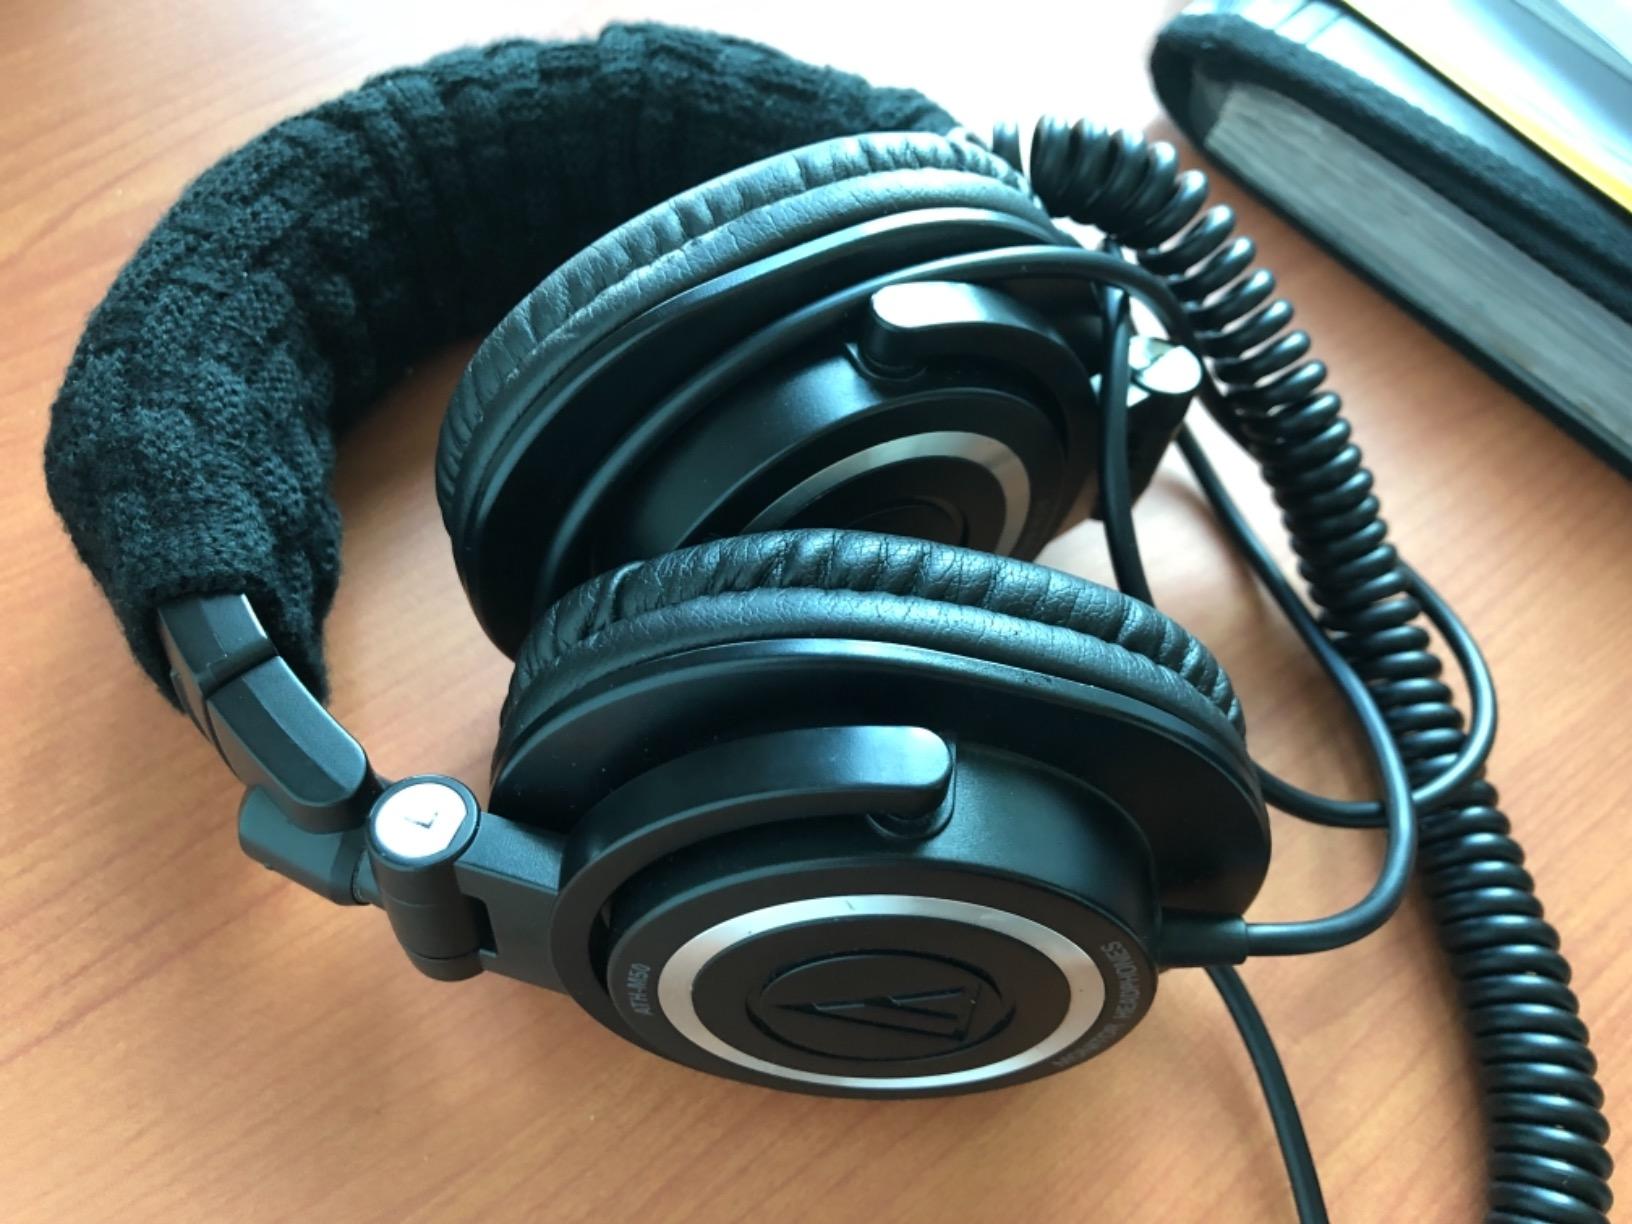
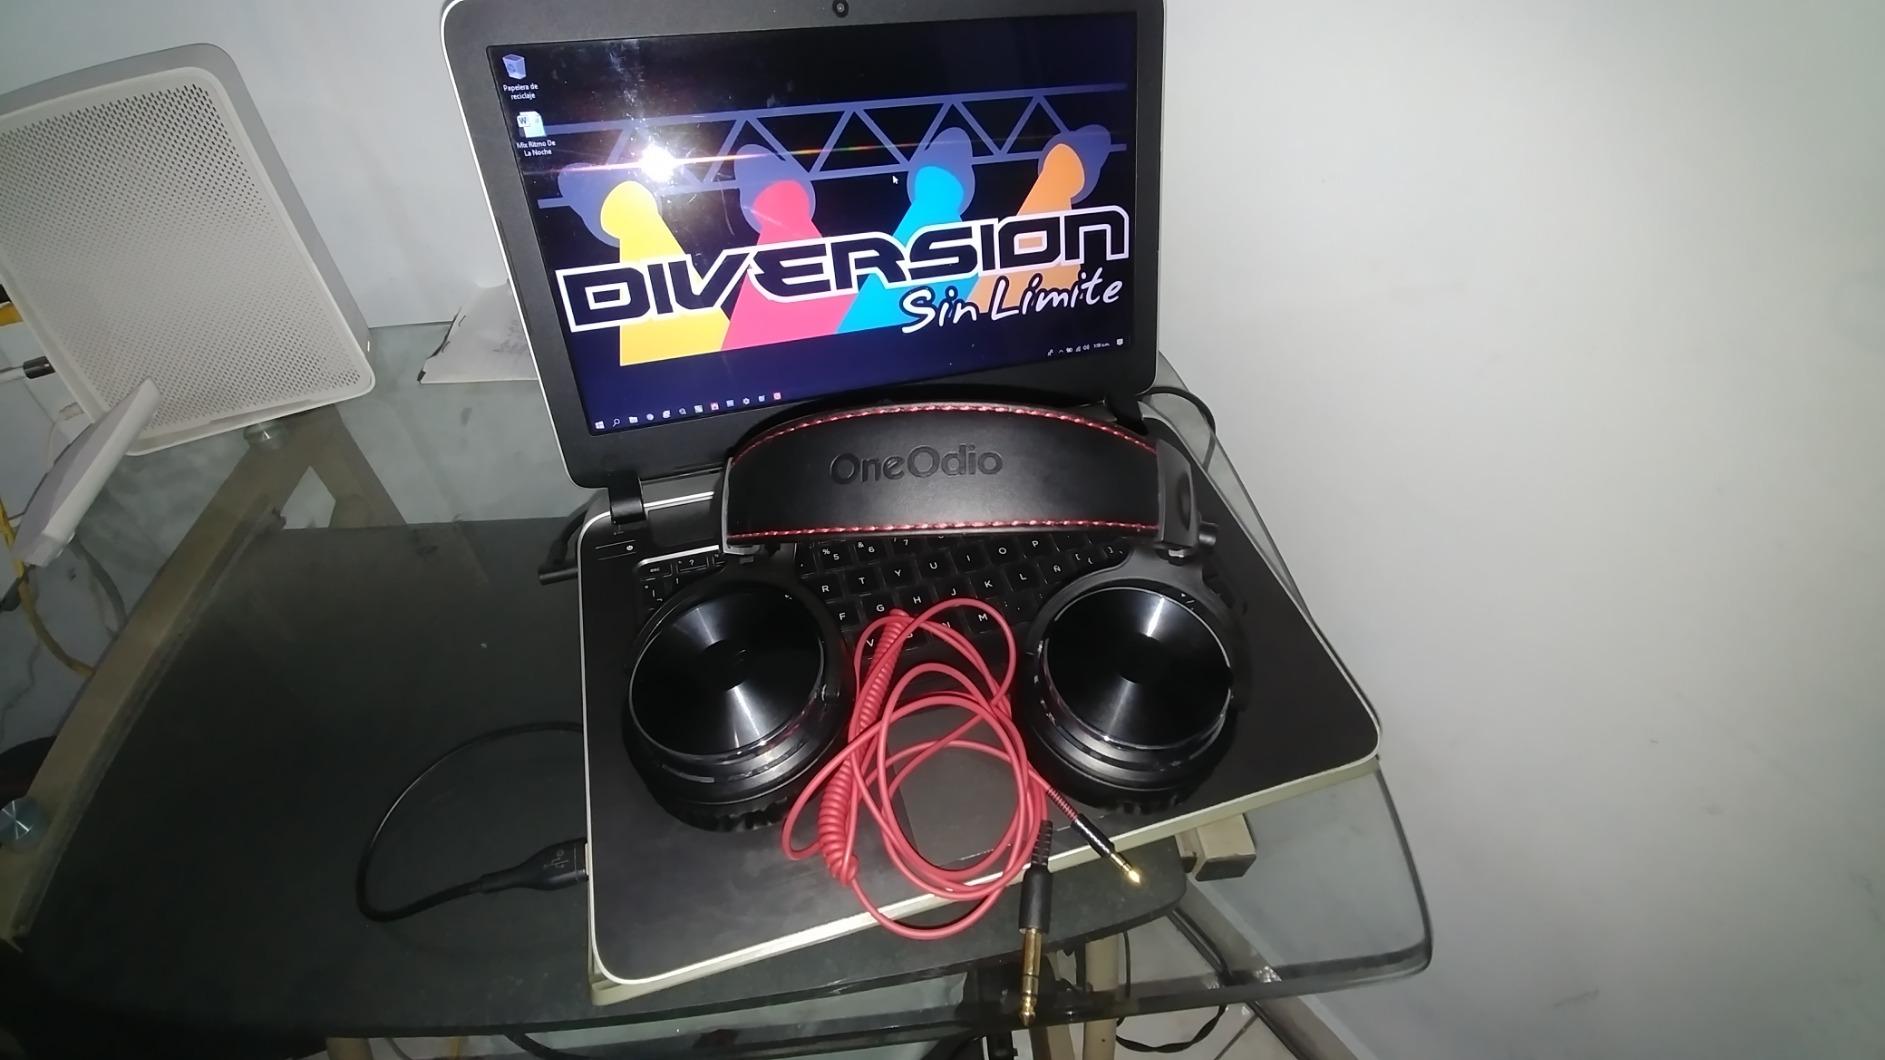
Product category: headphones
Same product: no